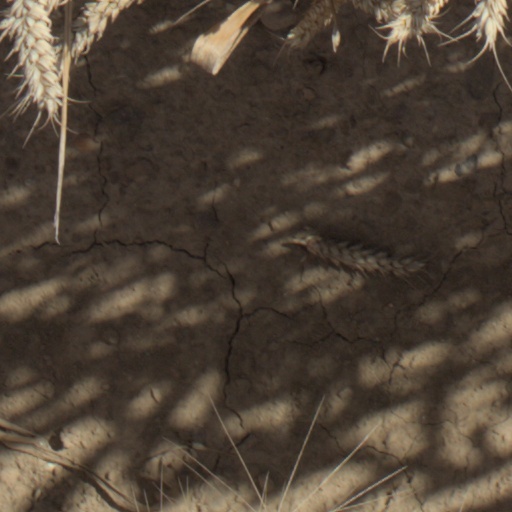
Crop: wheat